Rick Ware Racing

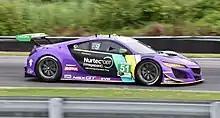
RWR's 2022 Northeast Grand Prix car

For 2011, RWR returned to the Nationwide Series, running the No. 15 car with Ford's purchased from Roush Fenway Racing. Ware ran ARCA development driver Timmy Hill for Rookie of the Year honors. Hill won Rookie of the Year but was forced to miss the season opener at Daytona because Hill didn't turn 18 (NASCAR's minimum age to drive in the three national series) until February 25. Germain Racing ran the No. 15 Toyota in Hill's place with Todd Bodine at Daytona before selling the points to RWR. RWR also ran the No. 41 Ford with drivers Patrick Sheltra, Carl Long, Jennifer Jo Cobb and Doug Harrington. RWR also formed a partnership with Fleur-de-lis Motorsports, fielding the No. 68 for Tim Andrews, Carl Long and Matt Carter. Clay Greenfield made his NASCAR Nationwide Series debut for the team in their No. 71 car in Atlanta Motor Speedway but was pinched up into the wall just under 100 laps into the race and finished 35th after starting in the 43rd position. Hill would eventually win Rookie of the Year over primary rivals Blake Koch and Ryan Truex.